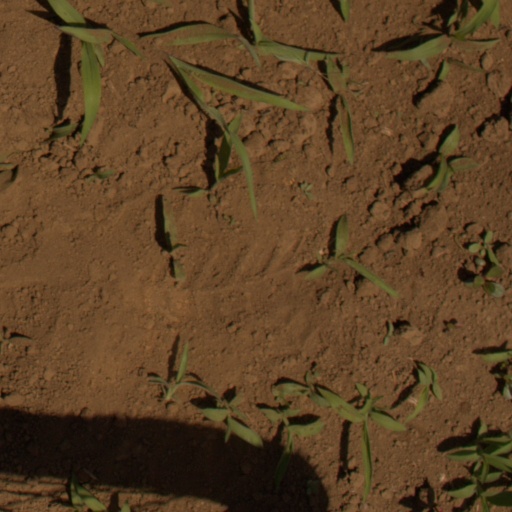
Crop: Jerusalem artichoke